Roseanne's Nuts

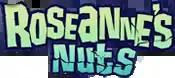
Official show logo

Roseanne's Nuts is a reality docudrama television series that features Roseanne Barr, her partner Johnny Argent and son Jake Pentland as they live on their macadamia nut and livestock farm in Hawaii. It features celebrity guests like, Bonnie Bramlett, Michael Fishman, Phyllis Diller, and Sandra Bernhard. The series originally aired on Lifetime.